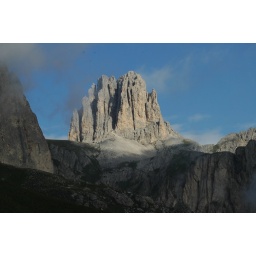
Blue blue blue sky in a clear mountain morning